Philadelphia Soul

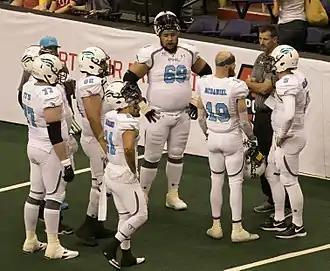
The Soul in 2017

"Note: Statistics are correct through the 2019 Arena Football League season."